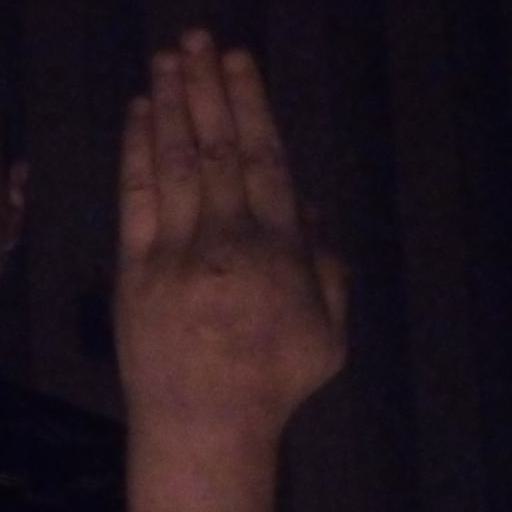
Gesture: stop_inverted